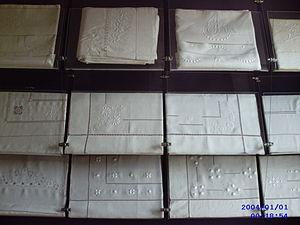
Draps brodés. Lietuvių: Audiniai. Français
Fontenoy-le-Château fut à partir de un haut lieu de la broderie dite broderie blanche. Cette broderie synonyme de luxe était exportée dans les cours royales du monde entier.